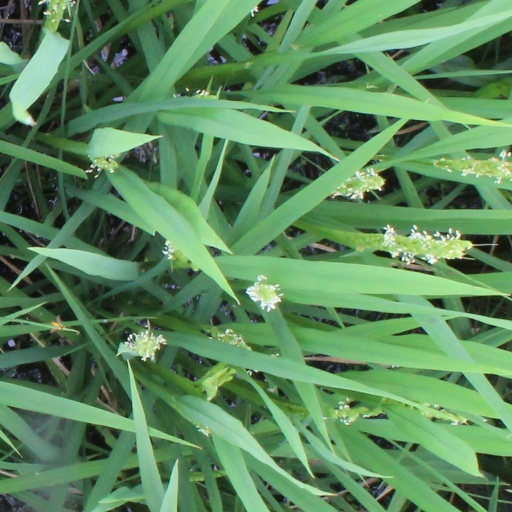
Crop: rice